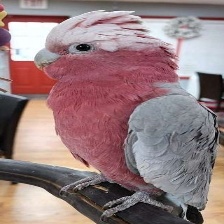
Species: ROSE BREASTED COCKATOO
Scientific name: EOLOPHUS ROSEICAPILLA
ImageNet parent category: sulphur-crested_cockatoo